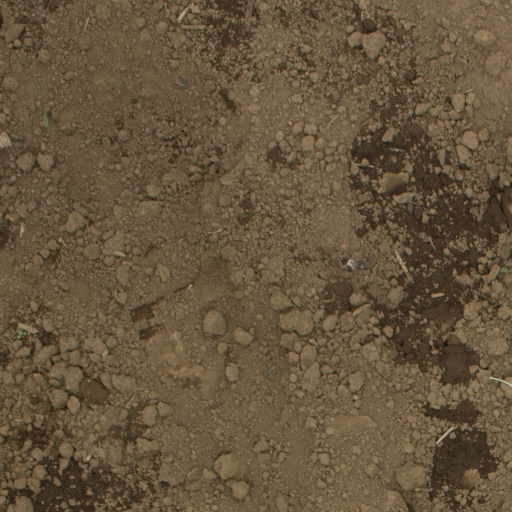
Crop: Jerusalem artichoke